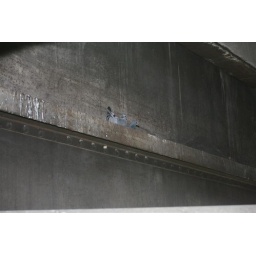
Eye's bird view in the power plant